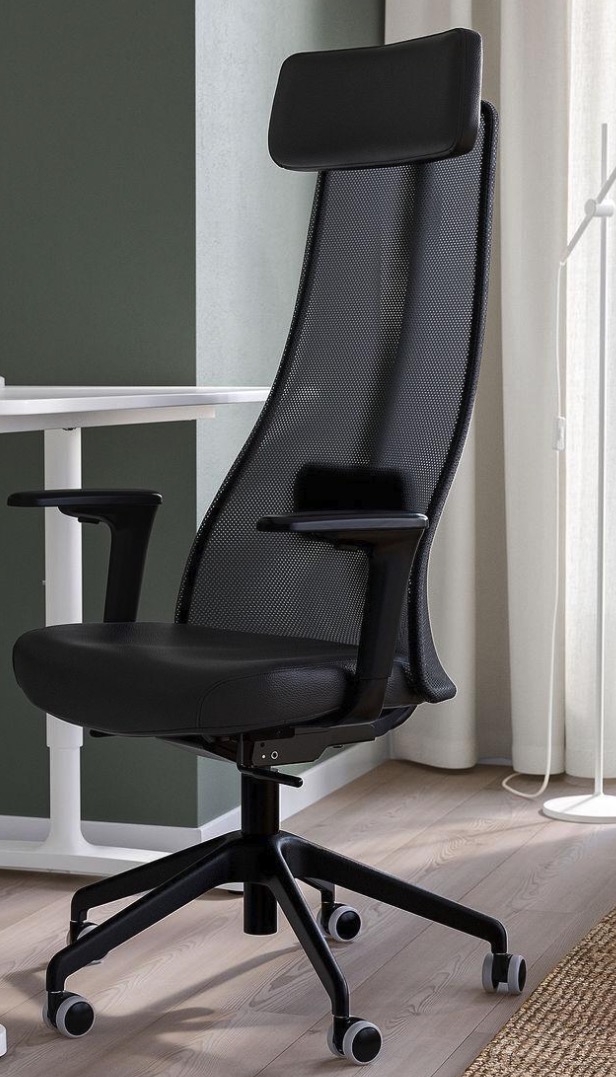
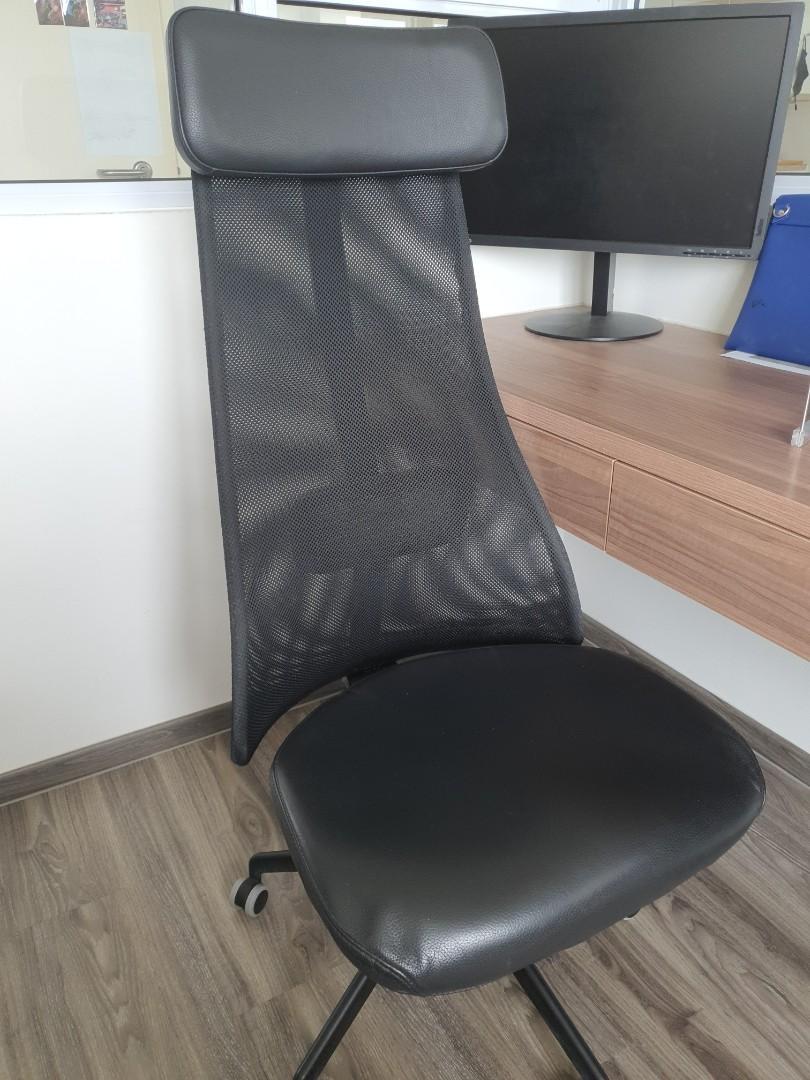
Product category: items_chair
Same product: yes